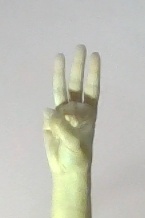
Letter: thaa